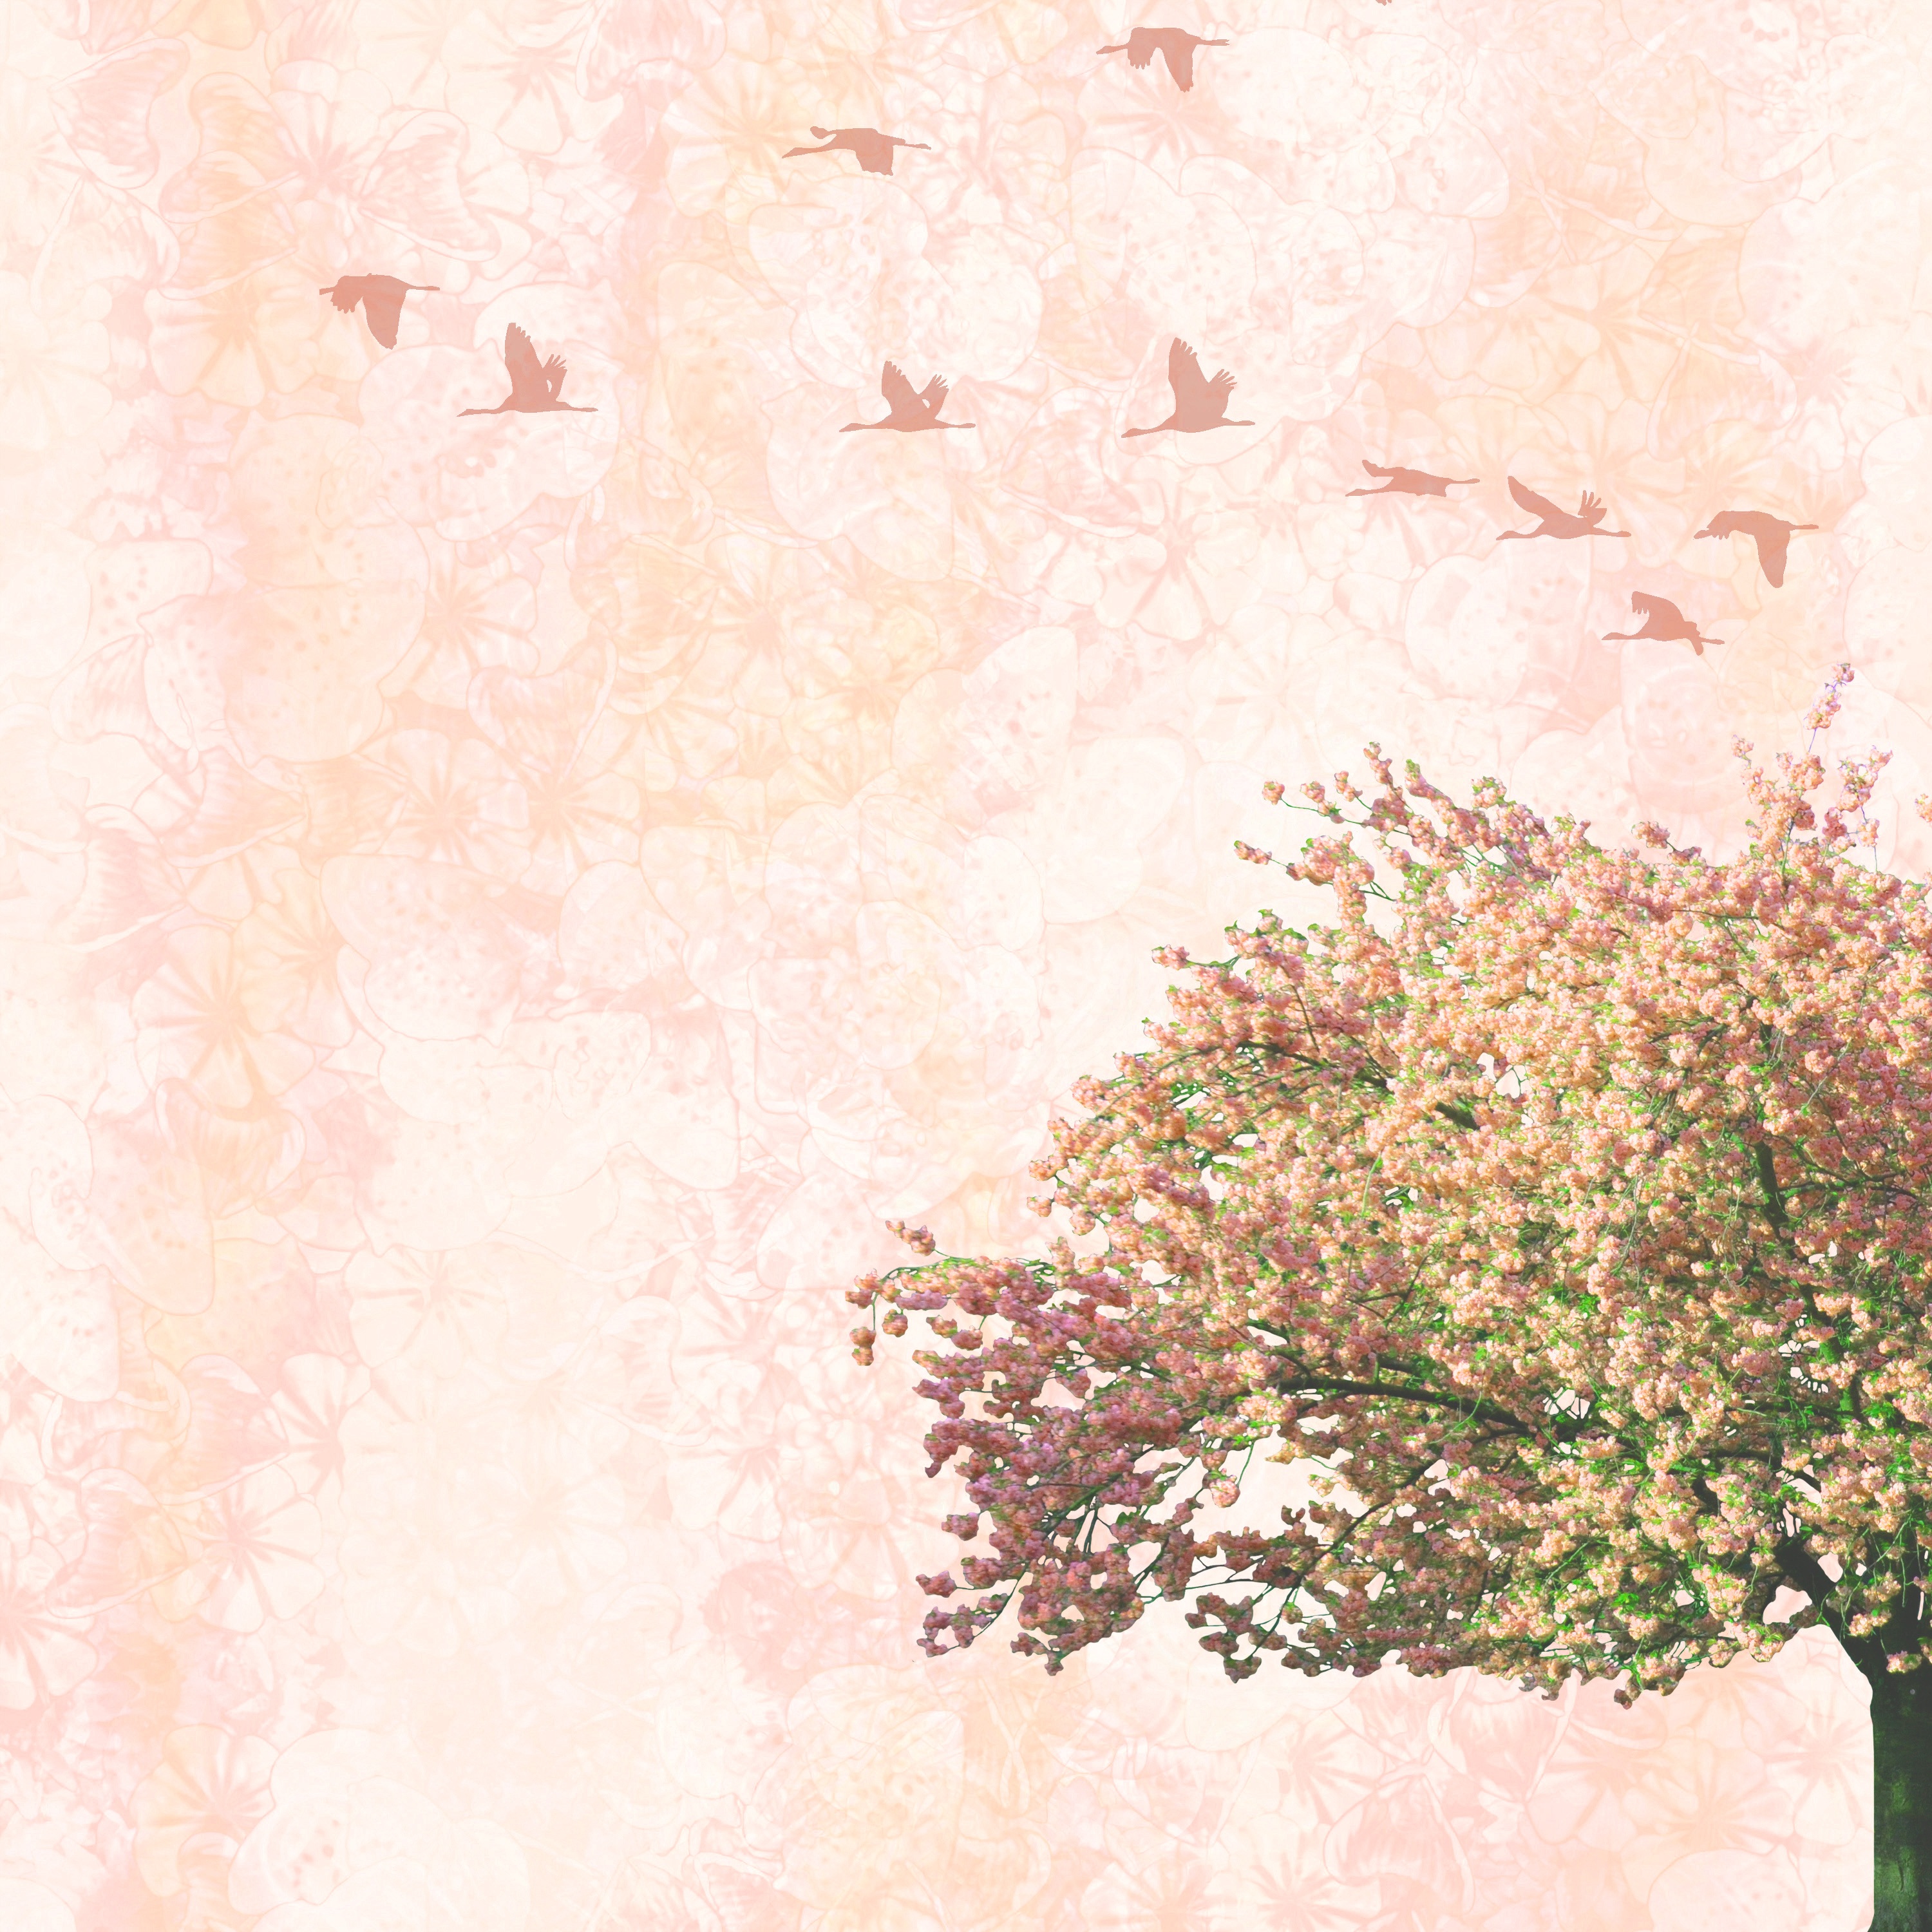
tree, branch, vintage, retro, texture, flower, wall, decoration, pink, paper, page, ornament, interior design, birds, background, design, decorative, flourish, wallpaper, scrapbook, scrapbooking